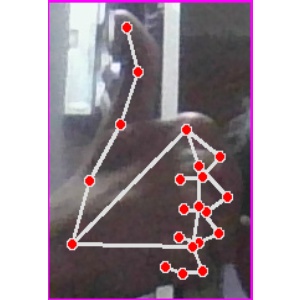
अक्षर: थ